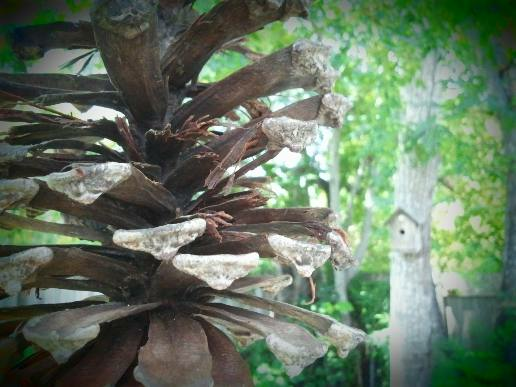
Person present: No